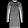
Label: Dress